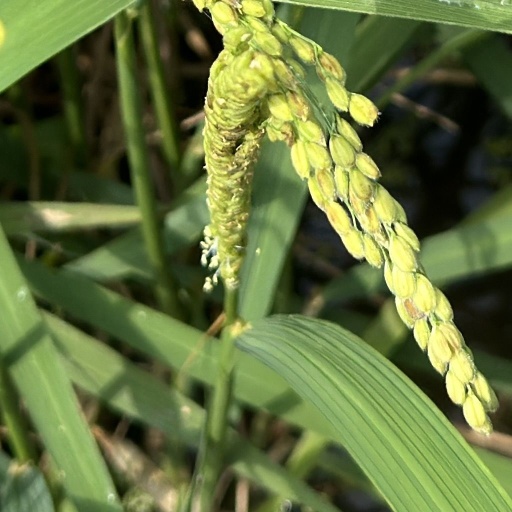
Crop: rice